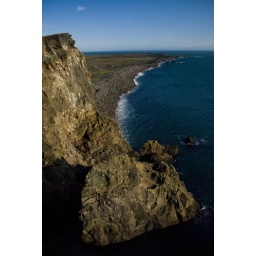
This is the cliff were the children in the sigur ros video glosoli are flying from.